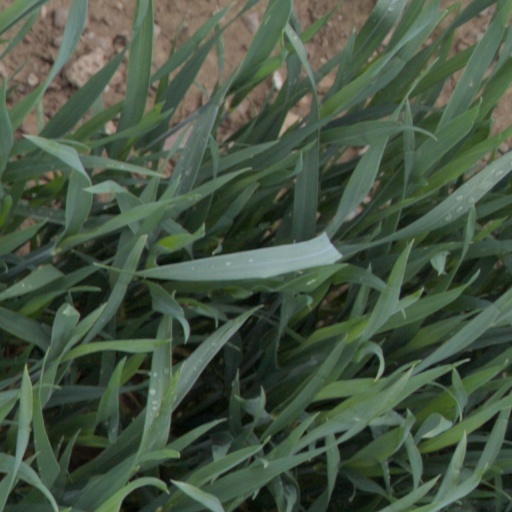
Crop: wheat